Arcola, Texas

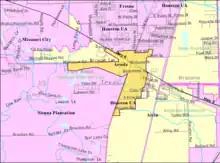
Map of Arcola

Arcola is located near the eastern edge of Fort Bend County at (29.501339, –95.463760). Texas State Highway 6 passes through the city, leading northwest to Sugar Land and southeast 14 miles to Alvin. Downtown Houston is to the north.